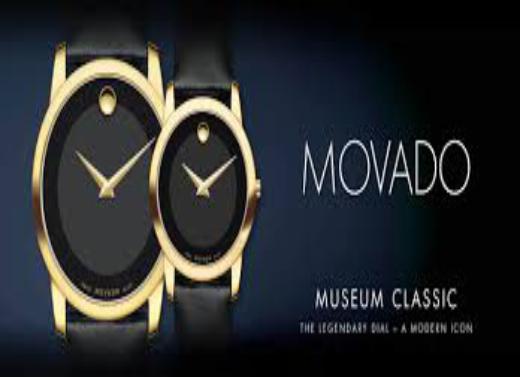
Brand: movado
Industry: Clothes